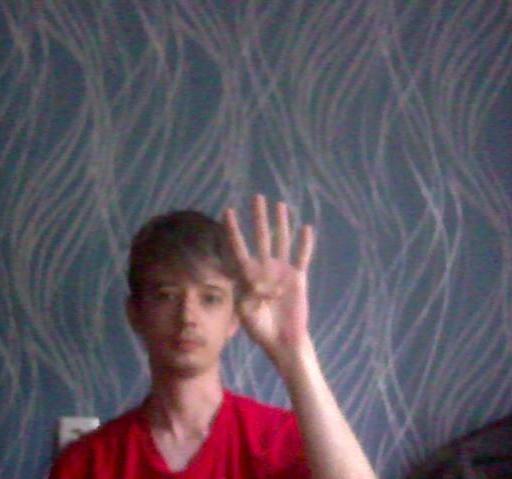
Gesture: four